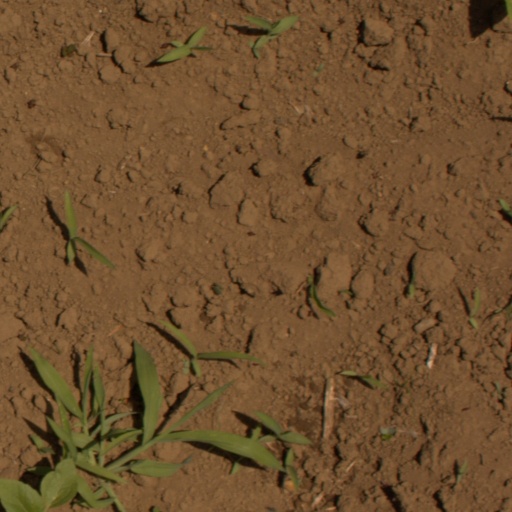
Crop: Jerusalem artichoke